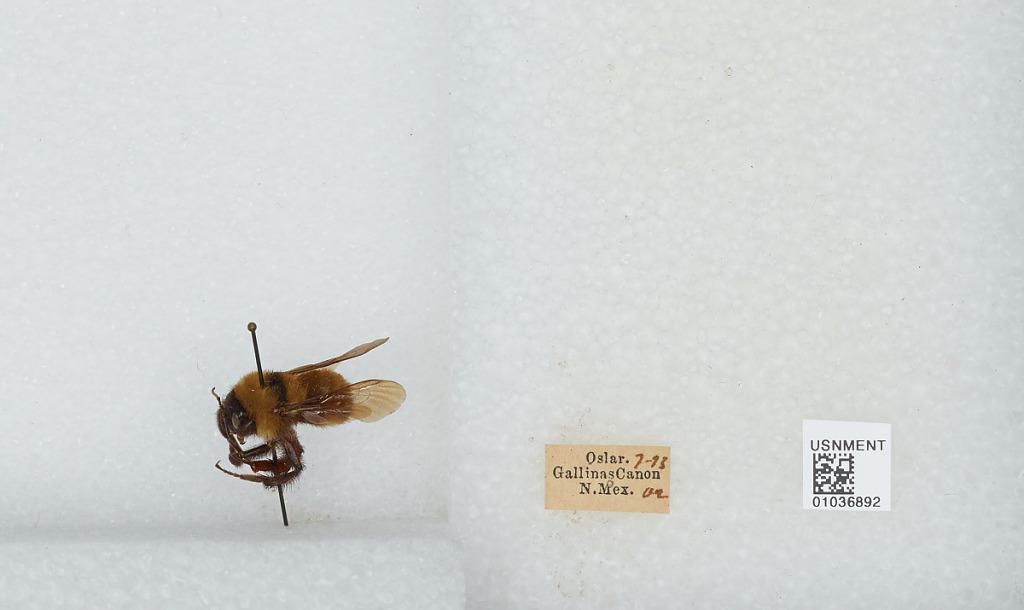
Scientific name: Bombus (Fervidobombus) sonorus Say
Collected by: Oslar
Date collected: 1902-7-13
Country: United States
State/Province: New Mexico
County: Grant
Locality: Gallinas Canyon
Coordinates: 34.1881, -107.329